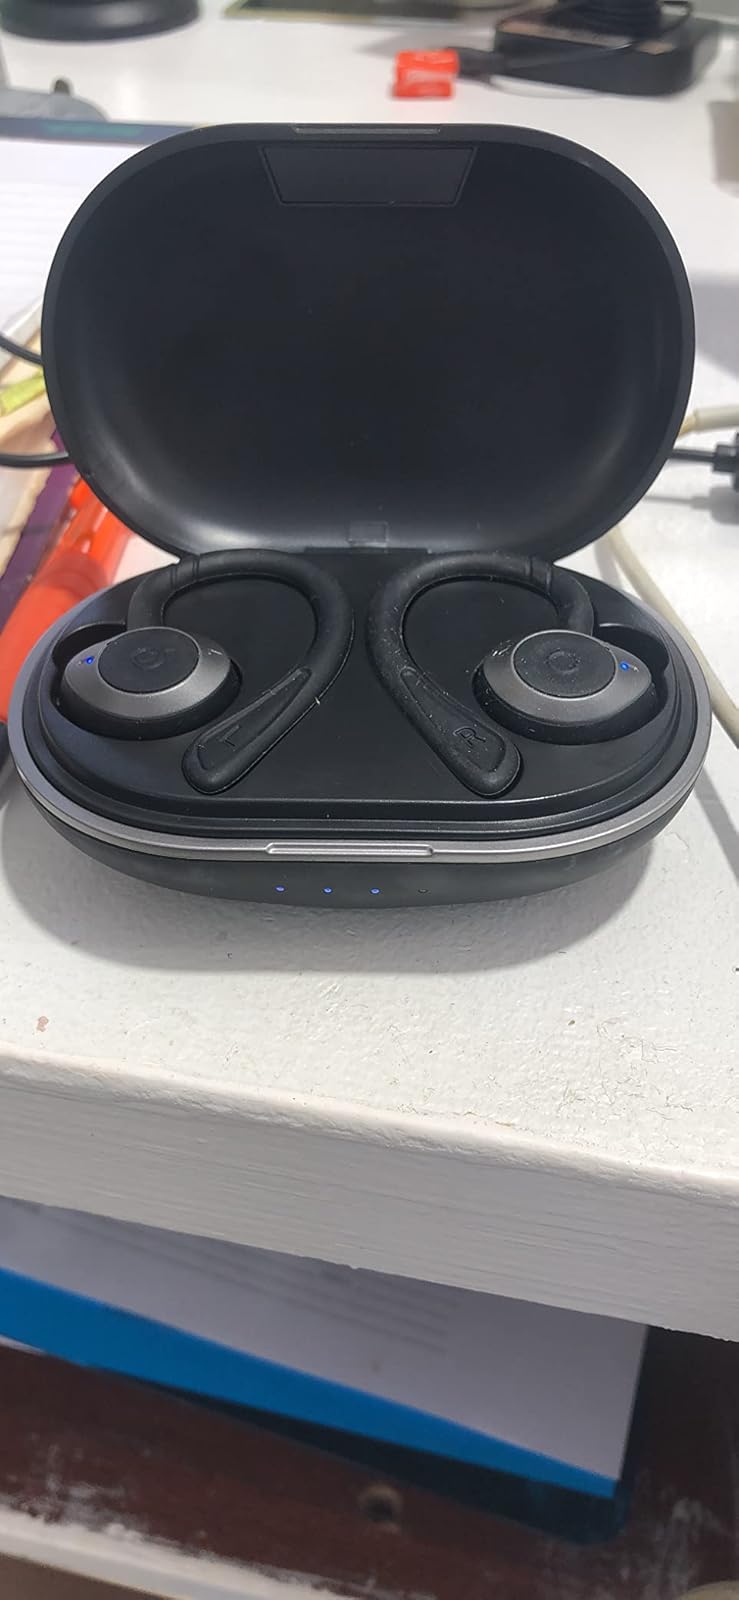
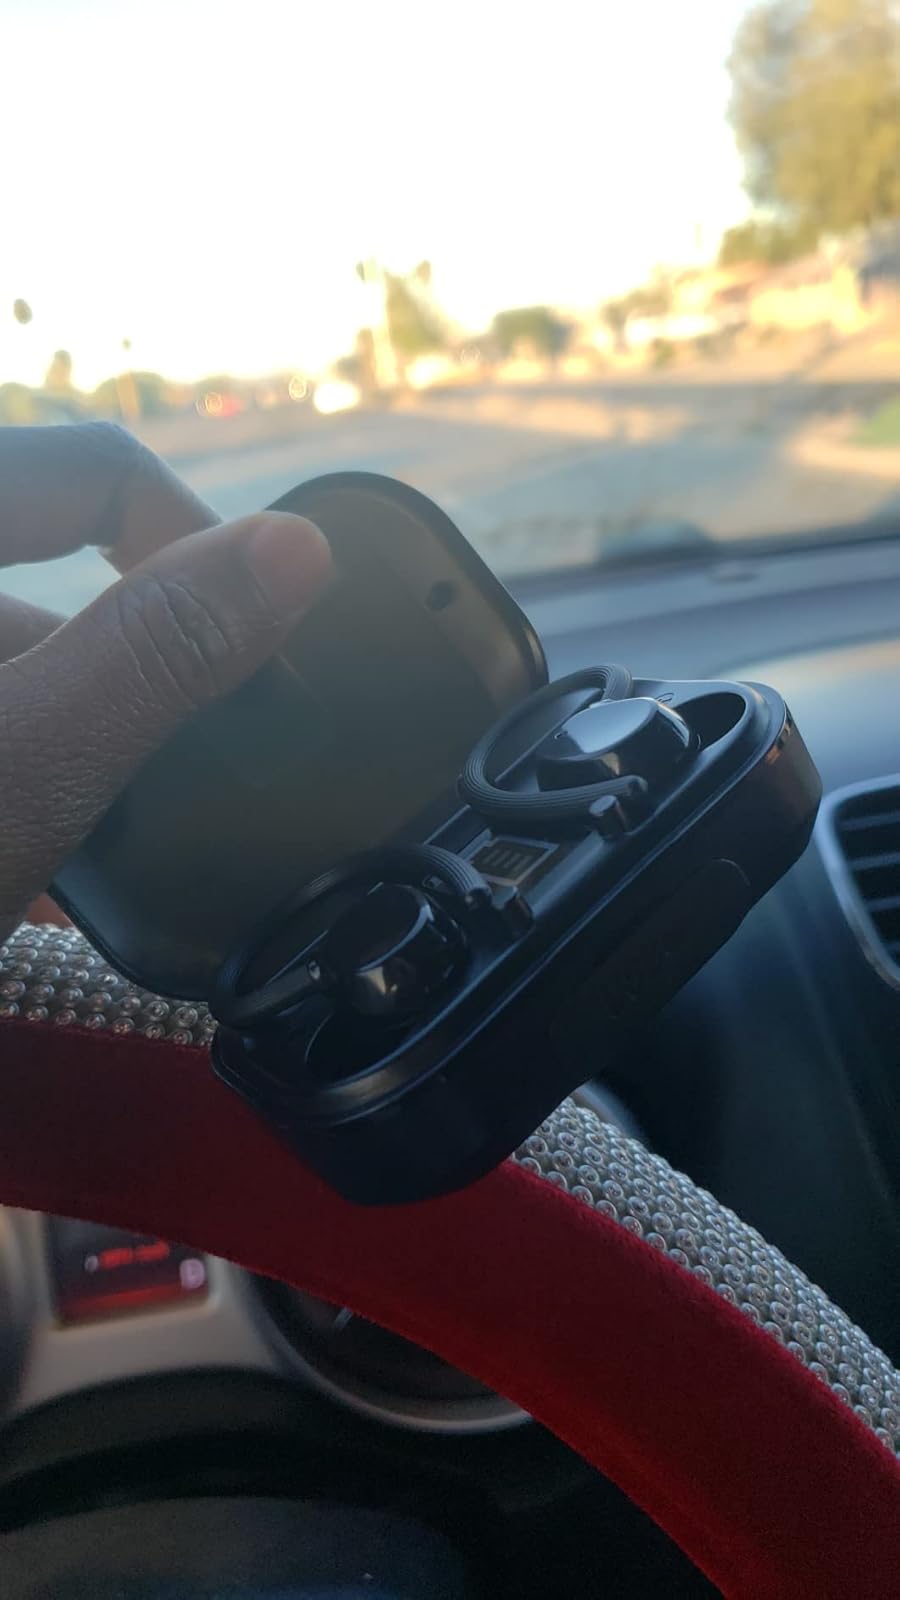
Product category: earbuds
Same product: no